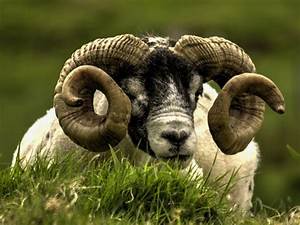
Label: sheep